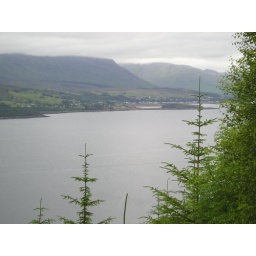
From a road winding around the lake and sometimes going steeply high above and then back down.